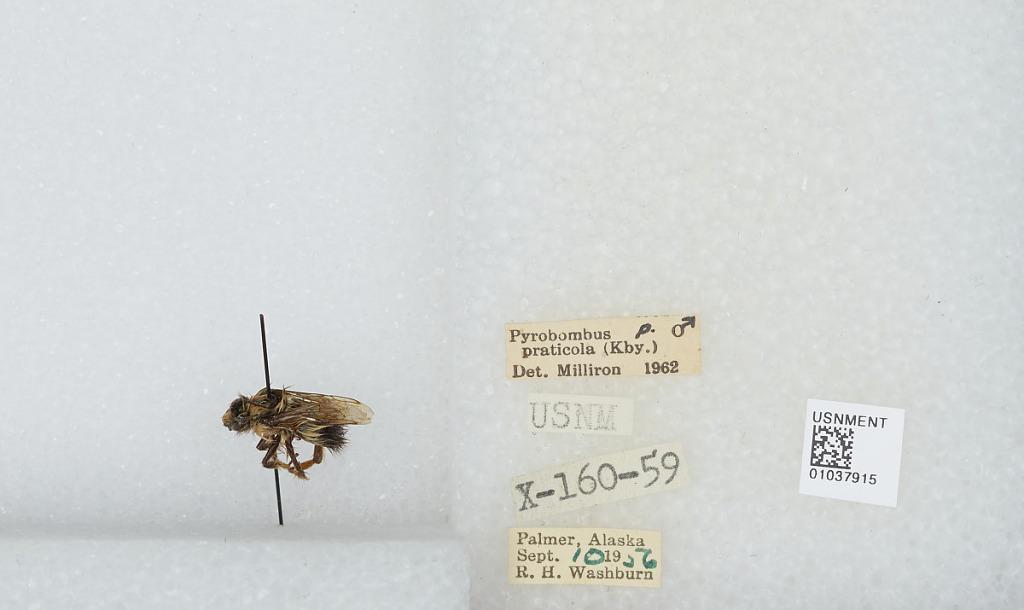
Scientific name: Bombus (Pyrobombus) mixtus Cresson
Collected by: R. Washburn
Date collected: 1956-9-10
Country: United States
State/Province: Alaska
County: Matanuska-Susitna
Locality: Palmer
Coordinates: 61.6019, -149.117
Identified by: Milliron